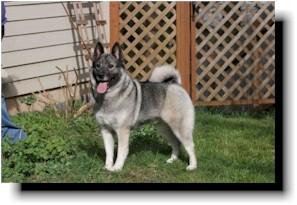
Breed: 217-n000046-Norwegian_elkhound